Nesplora Aula (test)

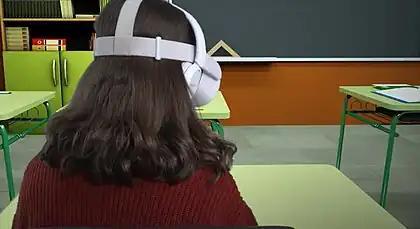
Girl taking the Nesplora Aula test

The attentional processes assessment test collects scores in different experimental situations to compare performance, and produces an automatic report with explanatory tables and graphs to describe the complete attentional profile. It measures the following variables: